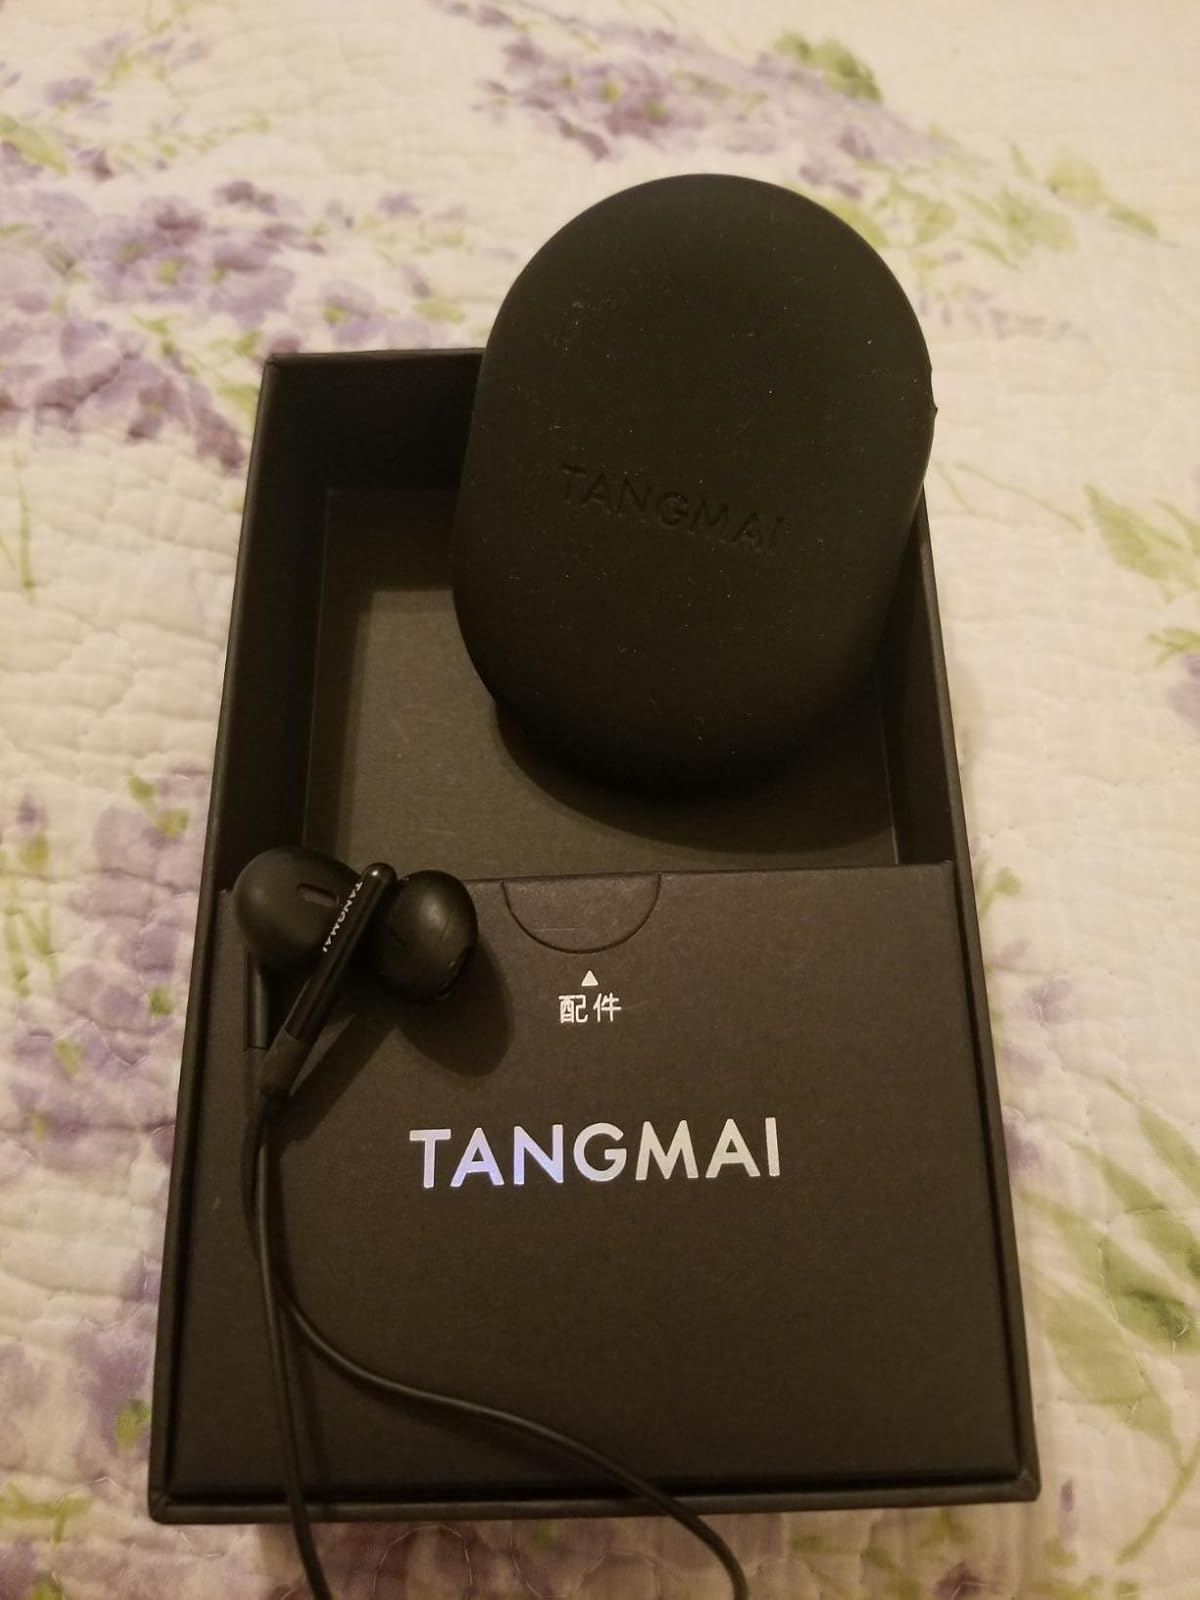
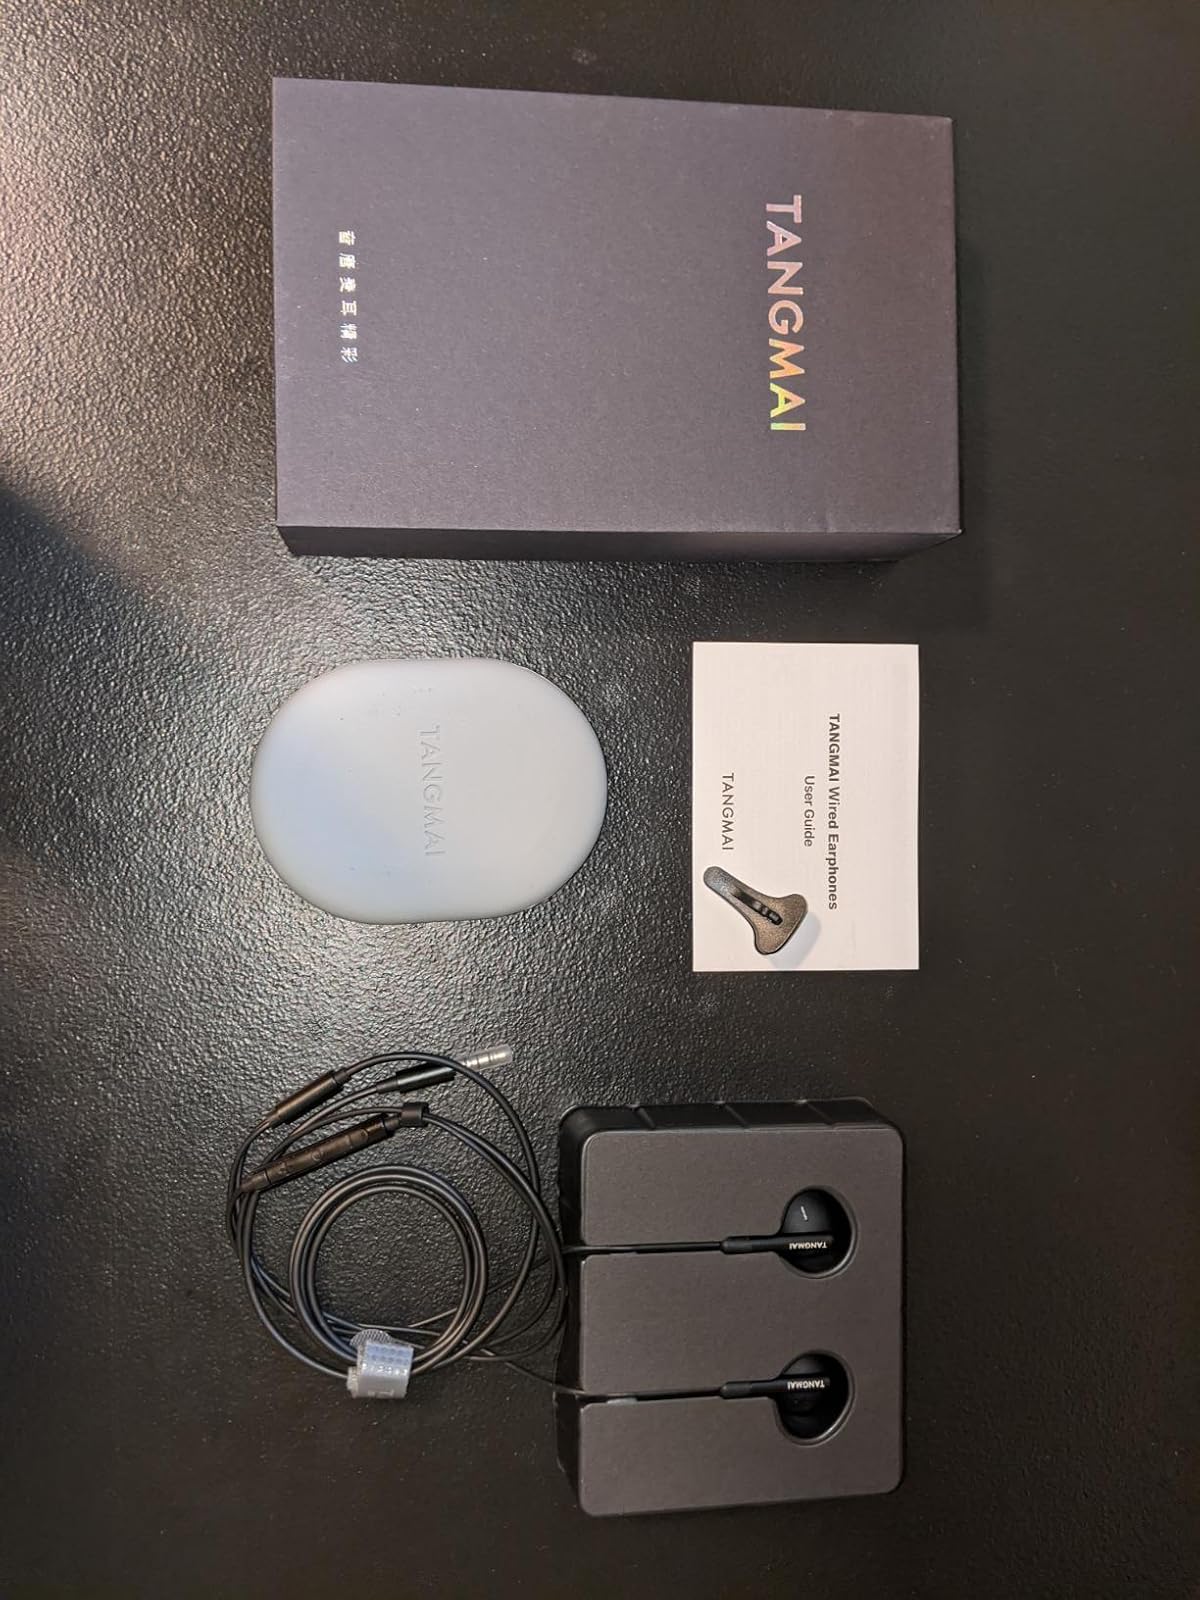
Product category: earbuds
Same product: yes